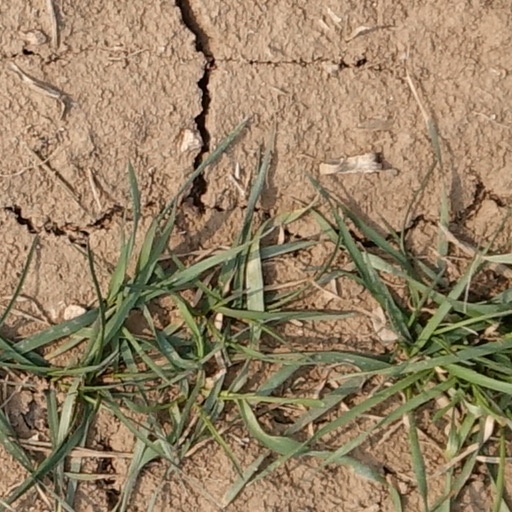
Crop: wheat